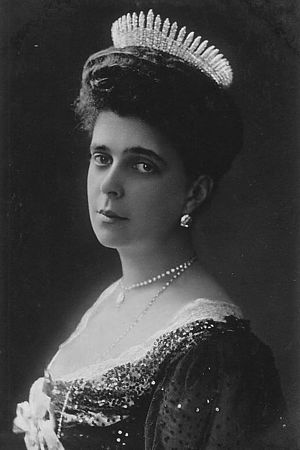
Helena Vladimirovna af Rusland
Helena Vladimirovna af Rusland, senere prinsesse Helena af Grækenland og Danmark, var en russisk storfyrstinde, der blev græsk prinsesse som ægtefælle til prins Nikolaos af Grækenland og Danmark.